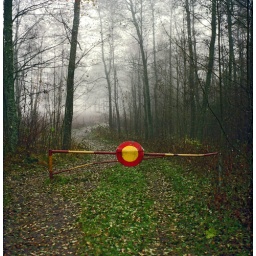
Zeiss Ikonta. No traffic road sign on small country lane in autumn.